Presidency of Dwight D. Eisenhower

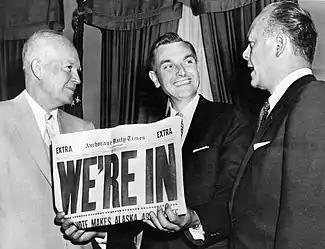
President Eisenhower, Mike Stepovich, and Fred A. Seaton celebrate Alaska statehood.

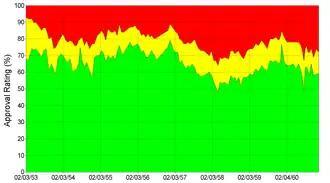
Graph of Eisenhower's Gallup approval ratings

Eisenhower's approach to politics was described by contemporaries as "modern Republicanism," which occupied a middle ground between the liberalism of the New Deal and the conservatism of the Old Guard of the Republican Party. A strong performance in the 1952 elections gave Republicans narrow majorities in both chambers of the 83rd United States Congress. Led by Taft, the conservative faction introduced numerous bills to reduce the federal government's role in American life. Although Eisenhower favored some reduction of the federal government's functions and had strongly opposed President Truman's Fair Deal, he supported the continuation of Social Security and other New Deal programs that he saw as beneficial for the common good. Eisenhower presided over a reduction in domestic spending and reduced the government's role in subsidizing agriculture through passage of the Agricultural Act of 1954, but he did not advocate for the abolition of major New Deal programs such as Social Security or the Tennessee Valley Authority, and these programs remained in place throughout his tenure as president.